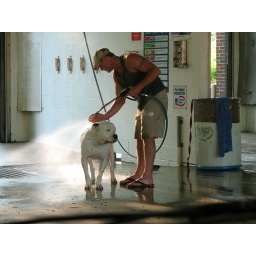
A guy washing his dog at a car wash in Clintonville.